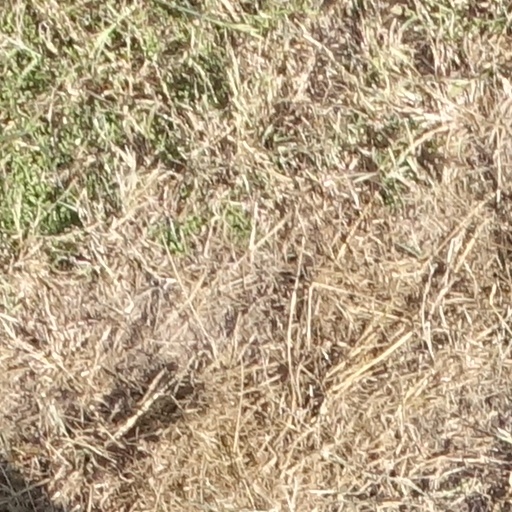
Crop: sorghum